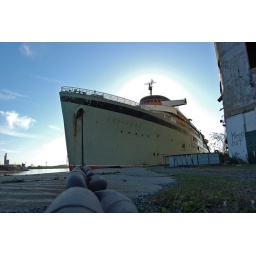
ex-WWII ship turned great lakes cruiseliner turned abandoned scrap metal sitting around in Buffalo, New York.